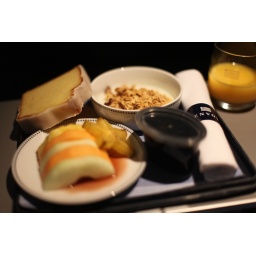
US734 PHL--&amp;gt;MAN in Envoy Class. Breakfast of granola, yogurt, fruit and lemon cake.